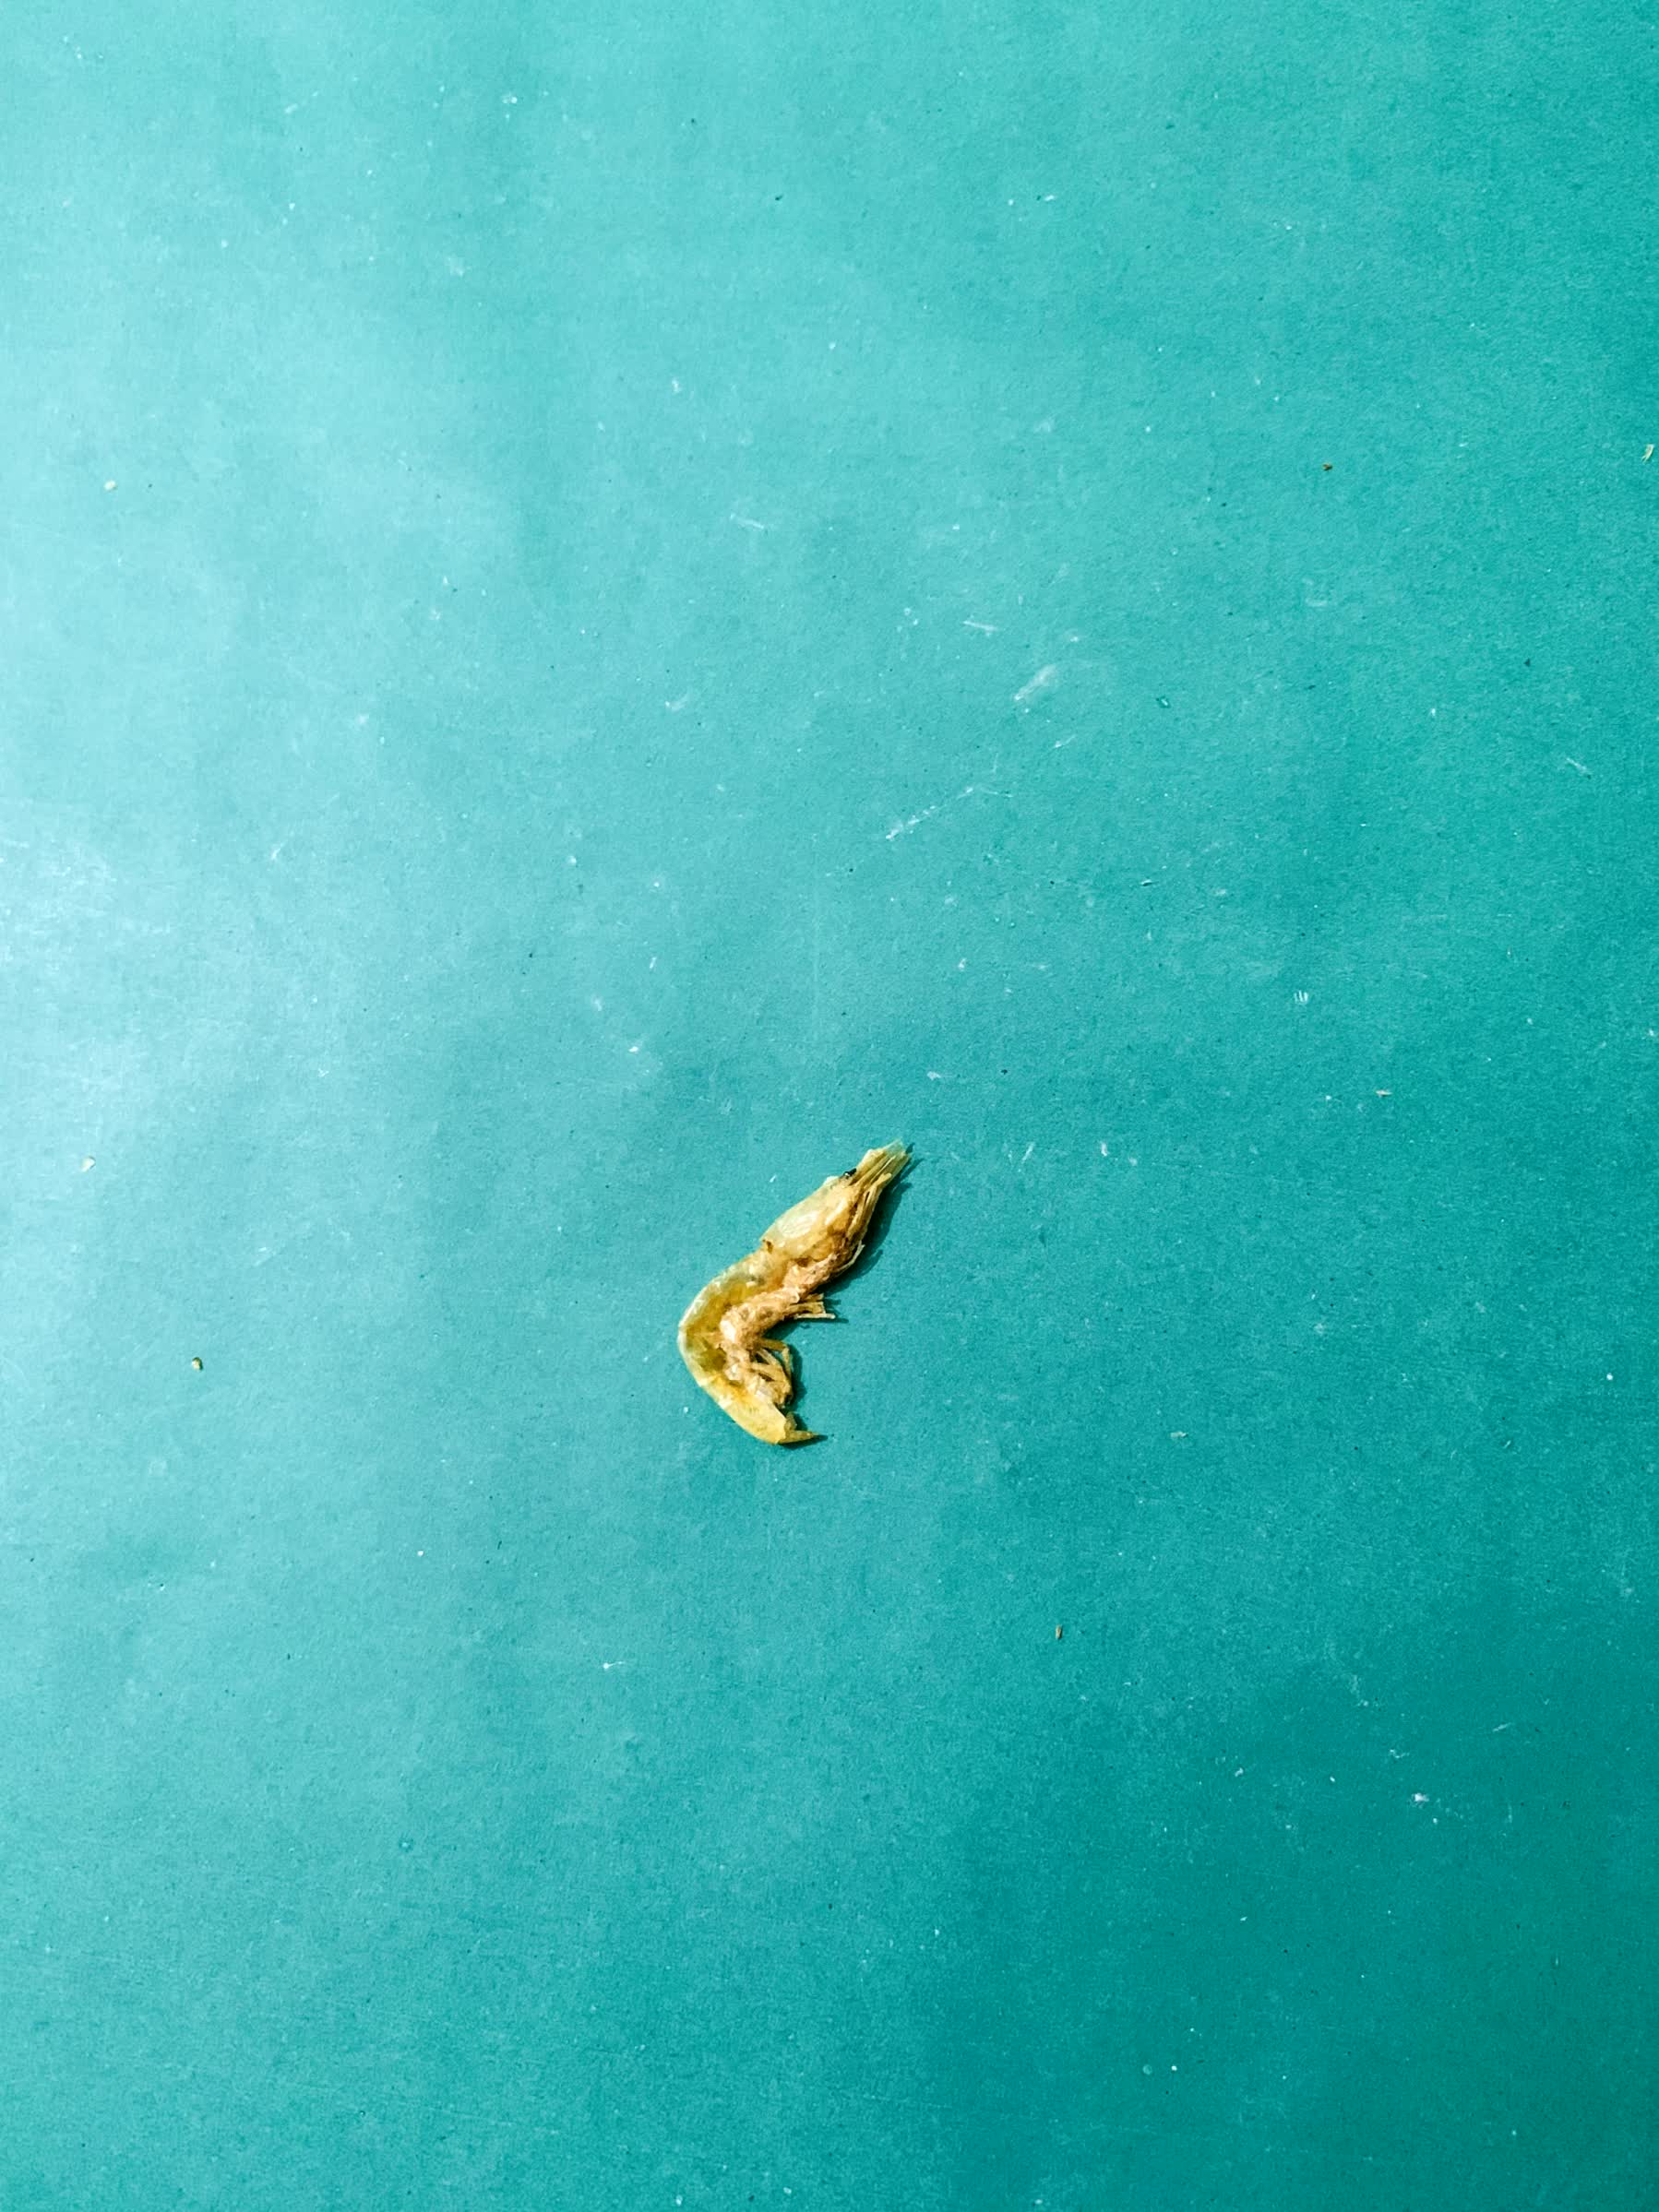
Species: chingri